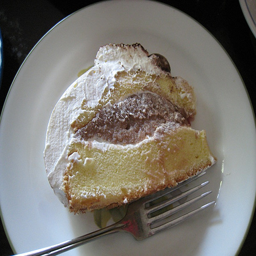
A piece of cake sitting on top of a plate.
This is a cake  and a fork in laying in a plate.
Piece of cake on a white plate with a fork.
A white plate containing a slice of vanilla and chocolate cake next to a fork.
 A piece of dessert and a fork on a white saucer